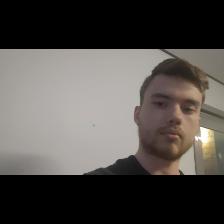
Label: Human